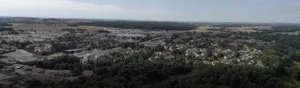
Saints-Geosmes est une commune nouvelle, située dans le département de la Haute-Marne en région Grand Est, créée le 1ᵉʳ janvier 2016.